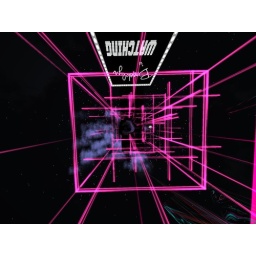
stick tower in pink